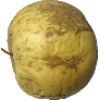
Label: Apple Golden 1